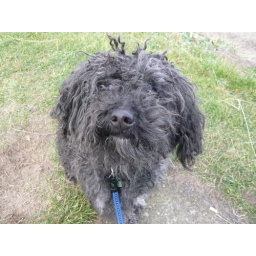
Best dog in the world, bar none.